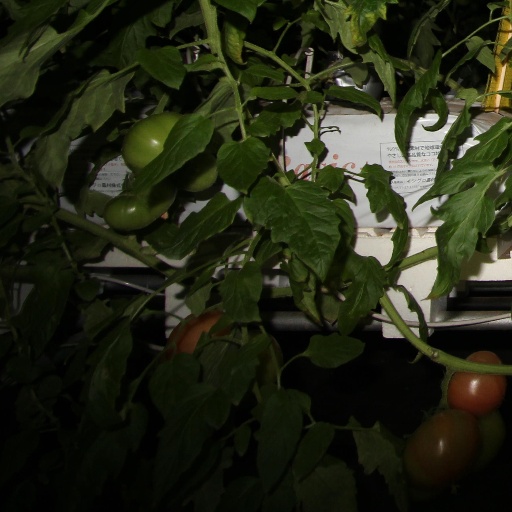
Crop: tomato